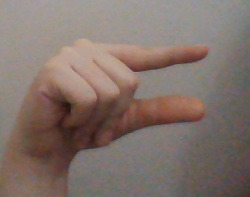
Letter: dal